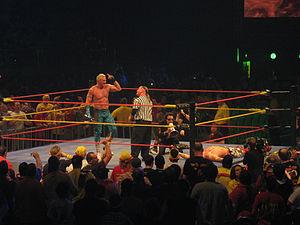
James Ray Hart dit « The Mouth of South » Jimmy Hart est un manager de catch un compositeur et musicien américain. Il a travaillé à la World Wrestling Federation, World Championship Wrestling, Continental Wrestling Association, Memphis Wrestling, United States Wrestling Association, X Wrestling Federation, WrestleXpress et Total Nonstop Action Wrestling. Il a managé nombre de catcheurs célèbres, comme Hulk Hogan, Bret Hart, Ted DiBiase et The Honky Tonk Man.